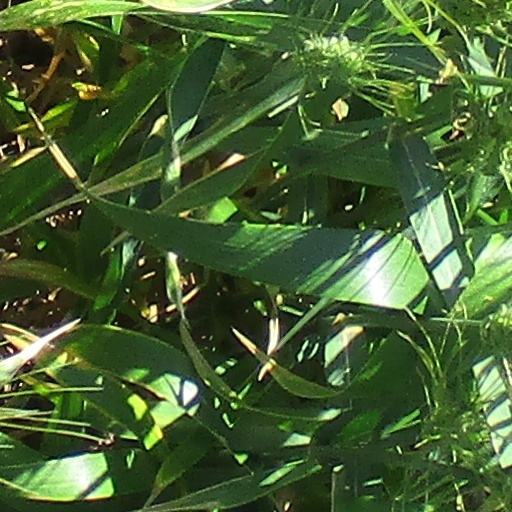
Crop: wheat